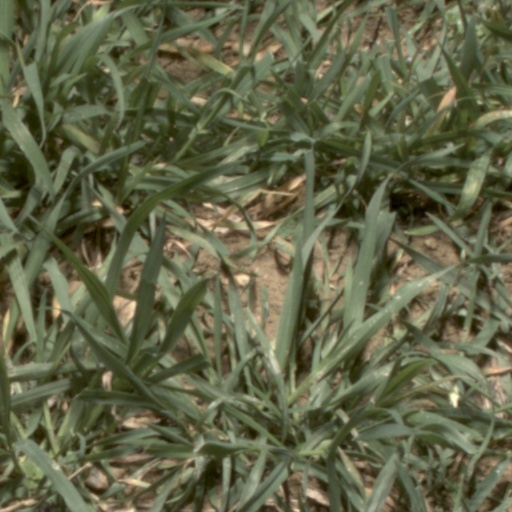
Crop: wheat